Nataša Pirc Musar

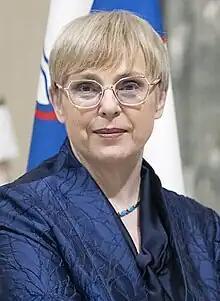

Nataša Pirc Musar (born May 9, 1968) is a Slovenian attorney, author and politician who has served as the 5th President of Slovenia since 2022. She is a former Information Commissioner (2004–2014), a former journalist, and former president of the Slovenian Red Cross (2015–2016).